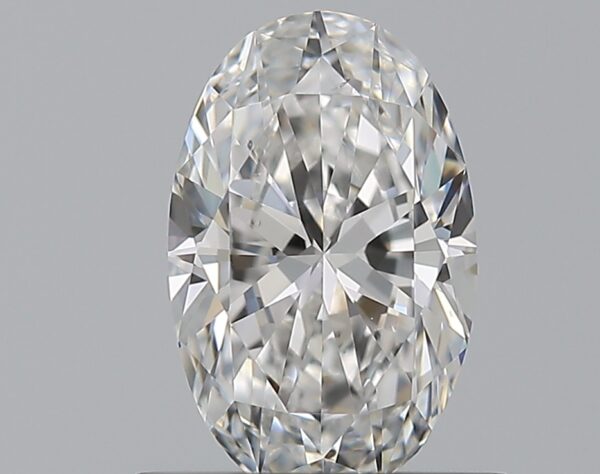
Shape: oval
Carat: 0.66
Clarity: VS2
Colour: E
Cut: EX
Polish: EX
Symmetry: VG
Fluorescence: F
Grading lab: GIA
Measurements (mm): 7.41 x 4.72 x 2.85